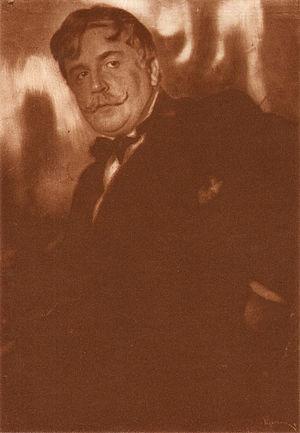
Le pictorialisme est un mouvement esthétique international qui caractérise la photographie entre 1890 et 1914 environ.